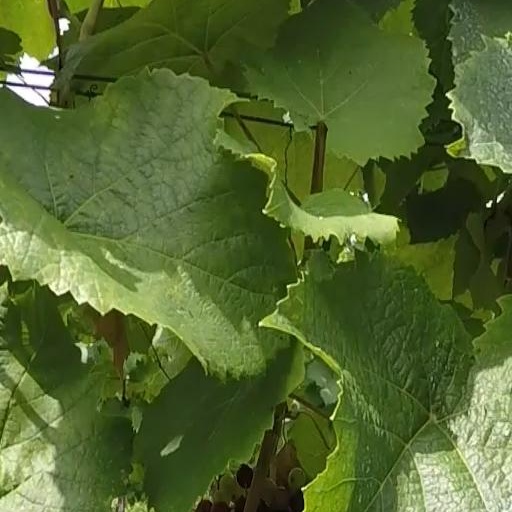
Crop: grape